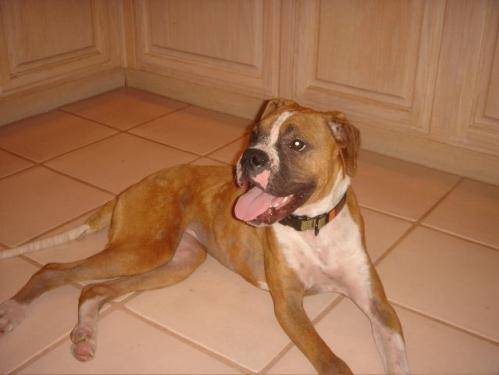
Label: dogs